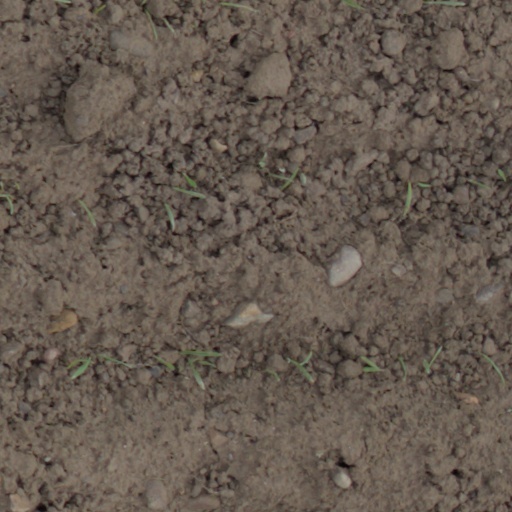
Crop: wheat